Riyak railway station

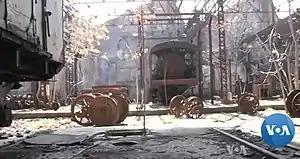
The abandoned station in 2016.

The Riyak Railway Station is a former passenger railway station and railway repair shop, located in Riyak, Lebanon. Riyak was a strategically-located station within the Lebanese railway system; it acted as a railway junction, with the main branch to Syria towards the cities of Homs and Damascus (eventually reaching Mosul, Iraq) as well as a large repair facility. The station complex had nine buildings, including a hotel, a telecommunications center and a ticket office. Other buildings onsite included a military center, a postal station, the employee lounge and a security building.